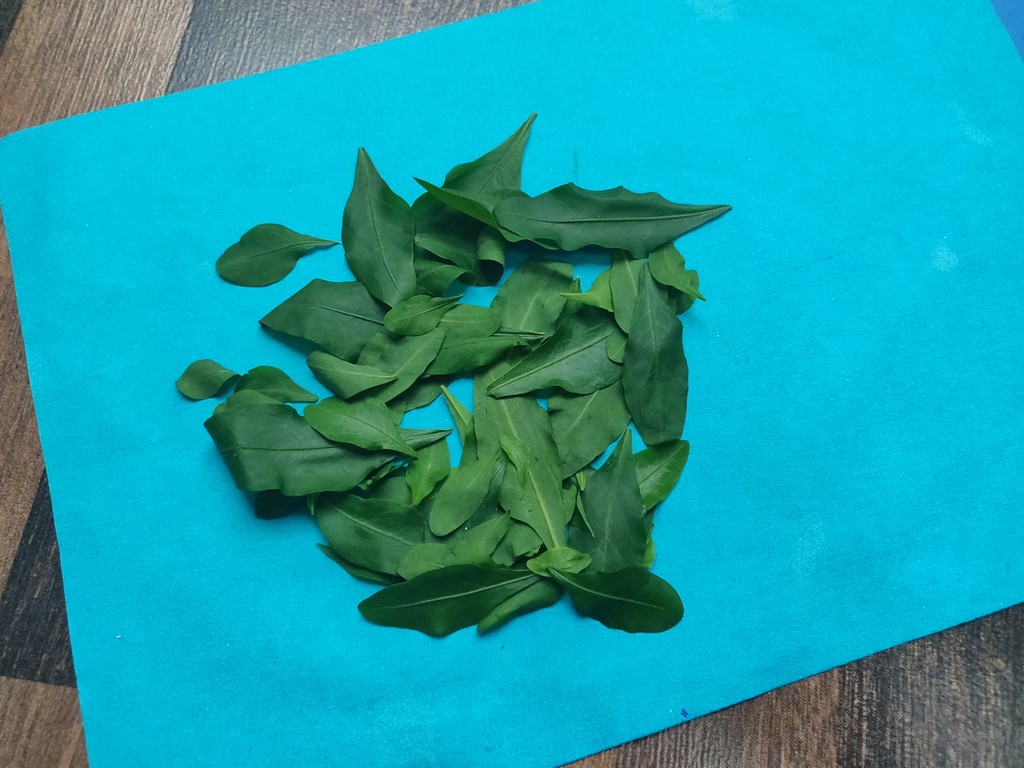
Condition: Healthy
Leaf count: multiple
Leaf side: unknown